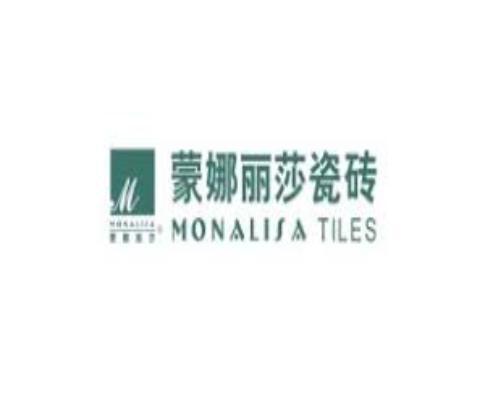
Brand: mona lisa-2
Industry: Necessities